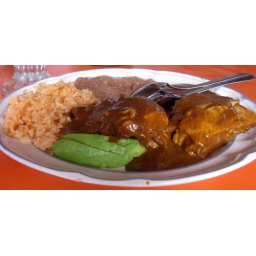
Mediocre chicken mole at a market in San Jose del Cabo